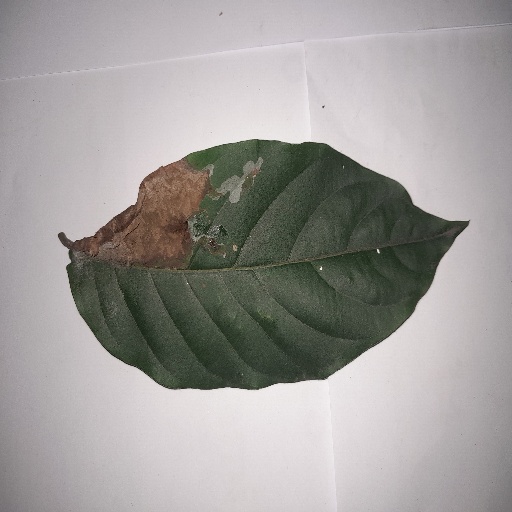
Species: HariTaki
Leaf condition: Bacterial Spot